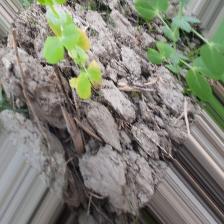
Label: Lentil Rust